Darius Charles

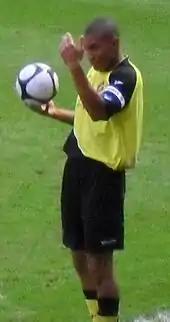
Charles playing for Ebbsfleet United in 2009

Conference Premier rivals York City made a £10,000 bid for Charles in June, which was subsequently rejected, with MyFootballClub members voting against the offer with over a 98% majority. Following this, York manager Martin Foyle said it was unlikely they would increase their offer for Charles. Ebbsfleet later agreed to sell Charles and striker Michael Gash for a combined fee of £80,000 to an unnamed club, which was revealed to be York and he was reported to have signed on 29 June 2009. However, the deal eventually fell through after Charles decided against joining the club as he did not want to relocate to York. Shortly after Ebbsfleet received an enquiry about him from an unnamed League Two club, although nothing came of this interest. He later became Ebbsfleet captain and was sent off for dissent in a 1–0 defeat to Tamworth on 21 November 2009. He made 42 appearances for Ebbsfleet during the 2009–10 as they were relegated to the Conference South.